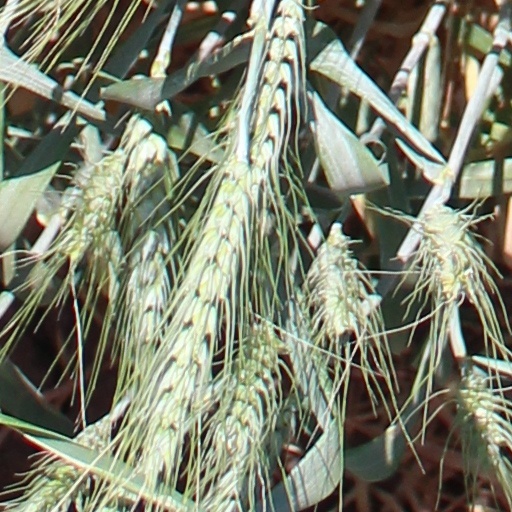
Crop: wheat